Tholos (architecture)

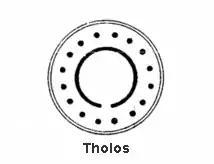
Structure of a tholos

An increasingly large series of round buildings were constructed in the developing tradition of classical architecture until Late antiquity, which are covered here. Medieval round buildings are covered at rotunda. From the Renaissance onwards the classical tholos form had an enduring revival, now often topped by a dome, especially as an element in much larger buildings.